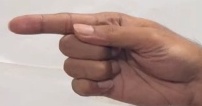
ASL sign: G